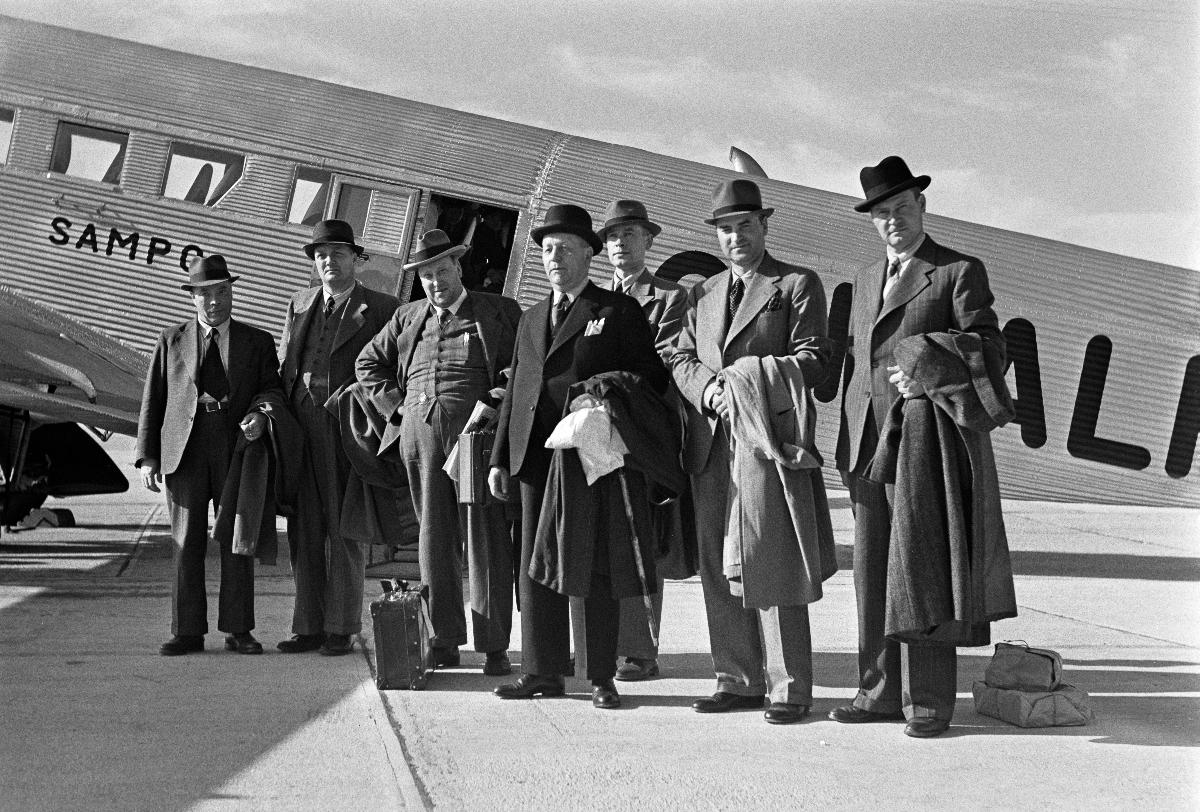
Kauppavaltuuskunta palaa Moskovasta
Handelsdelegationen återvänder från Moskva; The trade delegation returns from Moscow
sisällön kuvaus: Kauppavaltuuskunta palaa Moskovasta Malmin lentoasemalle kesäkuussa 1940. Kuvassa kauppaministeri Väinö Kotilainen keskellä ja hänen vasemmalla puolellaan varatuomari Åke Gartz. Muut miehet vasemmalta oikealle: Insinööri Harald Frilund, insinööri Rosendahl, filosofian maisteri Pulkkinen, insinööri Niilo Saarivirta ja ulkoministeriön osastonjohtaja Tauno Jalanti. content description: The trade delegation returns from Moscow to Malmi Airport i in June 1940. In the picture Trade Minister Väinö Kotilainen and on his left side vice-judge Åke Gartz. The other men from left to right: Engineer Harald Frilund, Engineer Rosendahl, Master of Philosophy Pulkkinen, engineer Niilo Saarivirta and Foreign Ministry Department Chief Tauno Jalanti. innehållsbeskrivning: Handelsdelegationen återvänder från Moskva till Malms flygstation i juni 1940. I bilden på mitten handelsminister Väinö Kotilainen och till vänster om honom vicehäradshövding Åke Gartz. De andra männen från vänster till höger: Ingenjör Harald Frilund, ingenjör Rosendahl, filosofie magister Pulkkinen, ingenjör Niilo Saarivirta och avdelningschefen vid utrikesministeriet Tauno Jalanti.
Kuvaaja: Sundström, Hugo, kuvaaja
Vuosi: 1940
Paikka: Suomi, Uusimaa, Helsinki
Aiheet: Frilund, Harald; Gartz, Åke; Jalanti, Tauno; Kotilainen, Väinö; Saarivirta, Niilo; HBL; ulkopolitiikka; ulkomaankauppa; valtuuskunnat; välirauha; ryhmäkuva; foreign policy; foreign trade; delegations; politics; trade; trade policy; diplomacy; interim peace; Interim Peace; utrikespolitik; utrikeshandel; delegationer; politik; handel; handelspolitik; diplomati; mellankrigstiden; freden mellan vinter- och fortsättningskriget